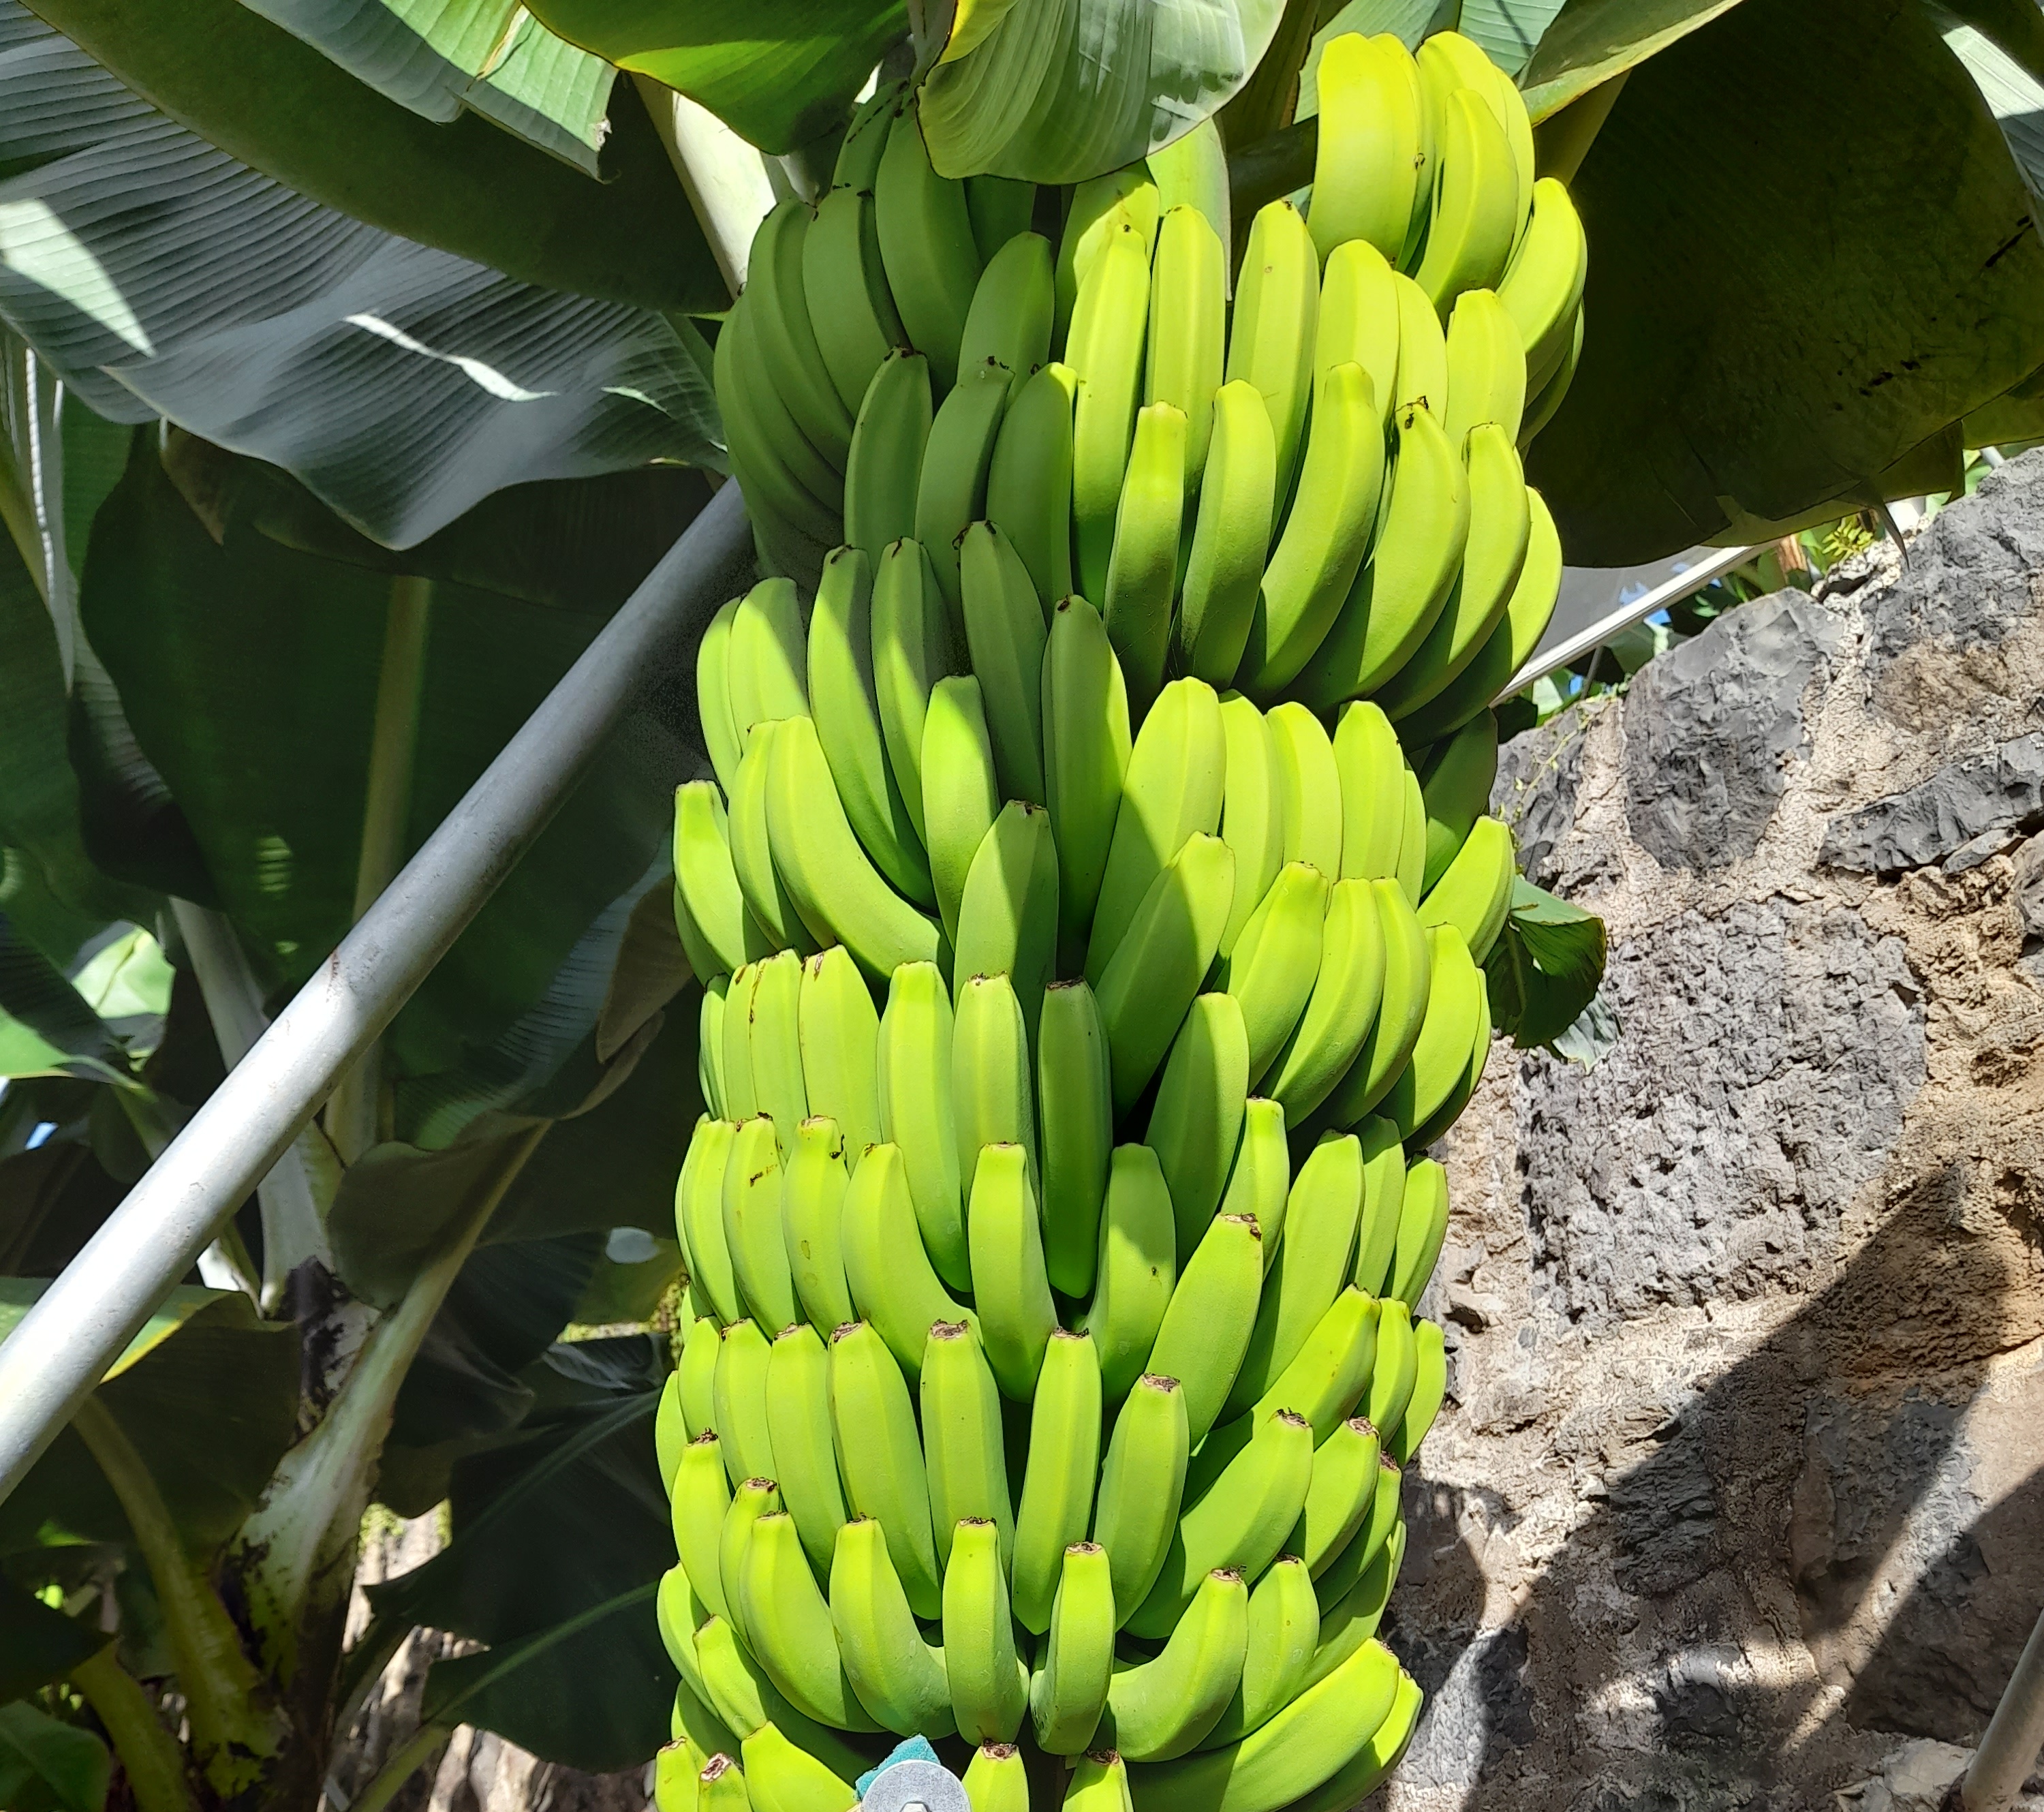
Label: Keep